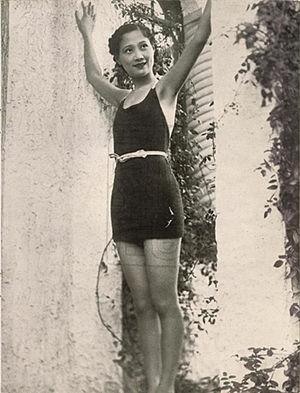
Xu Lai est une actrice chinoise qui fut espionne durant la Seconde Guerre mondiale. Surnommée la « Beauté standard », sa carrière d'actrice ne dure que trois ans car elle quitte ce milieu après le suicide de la grande vedette de l'époque Ruan Lingyu en 1935. Son premier mari est Li Jinhui, le « Père de la musique pop chinoise ».